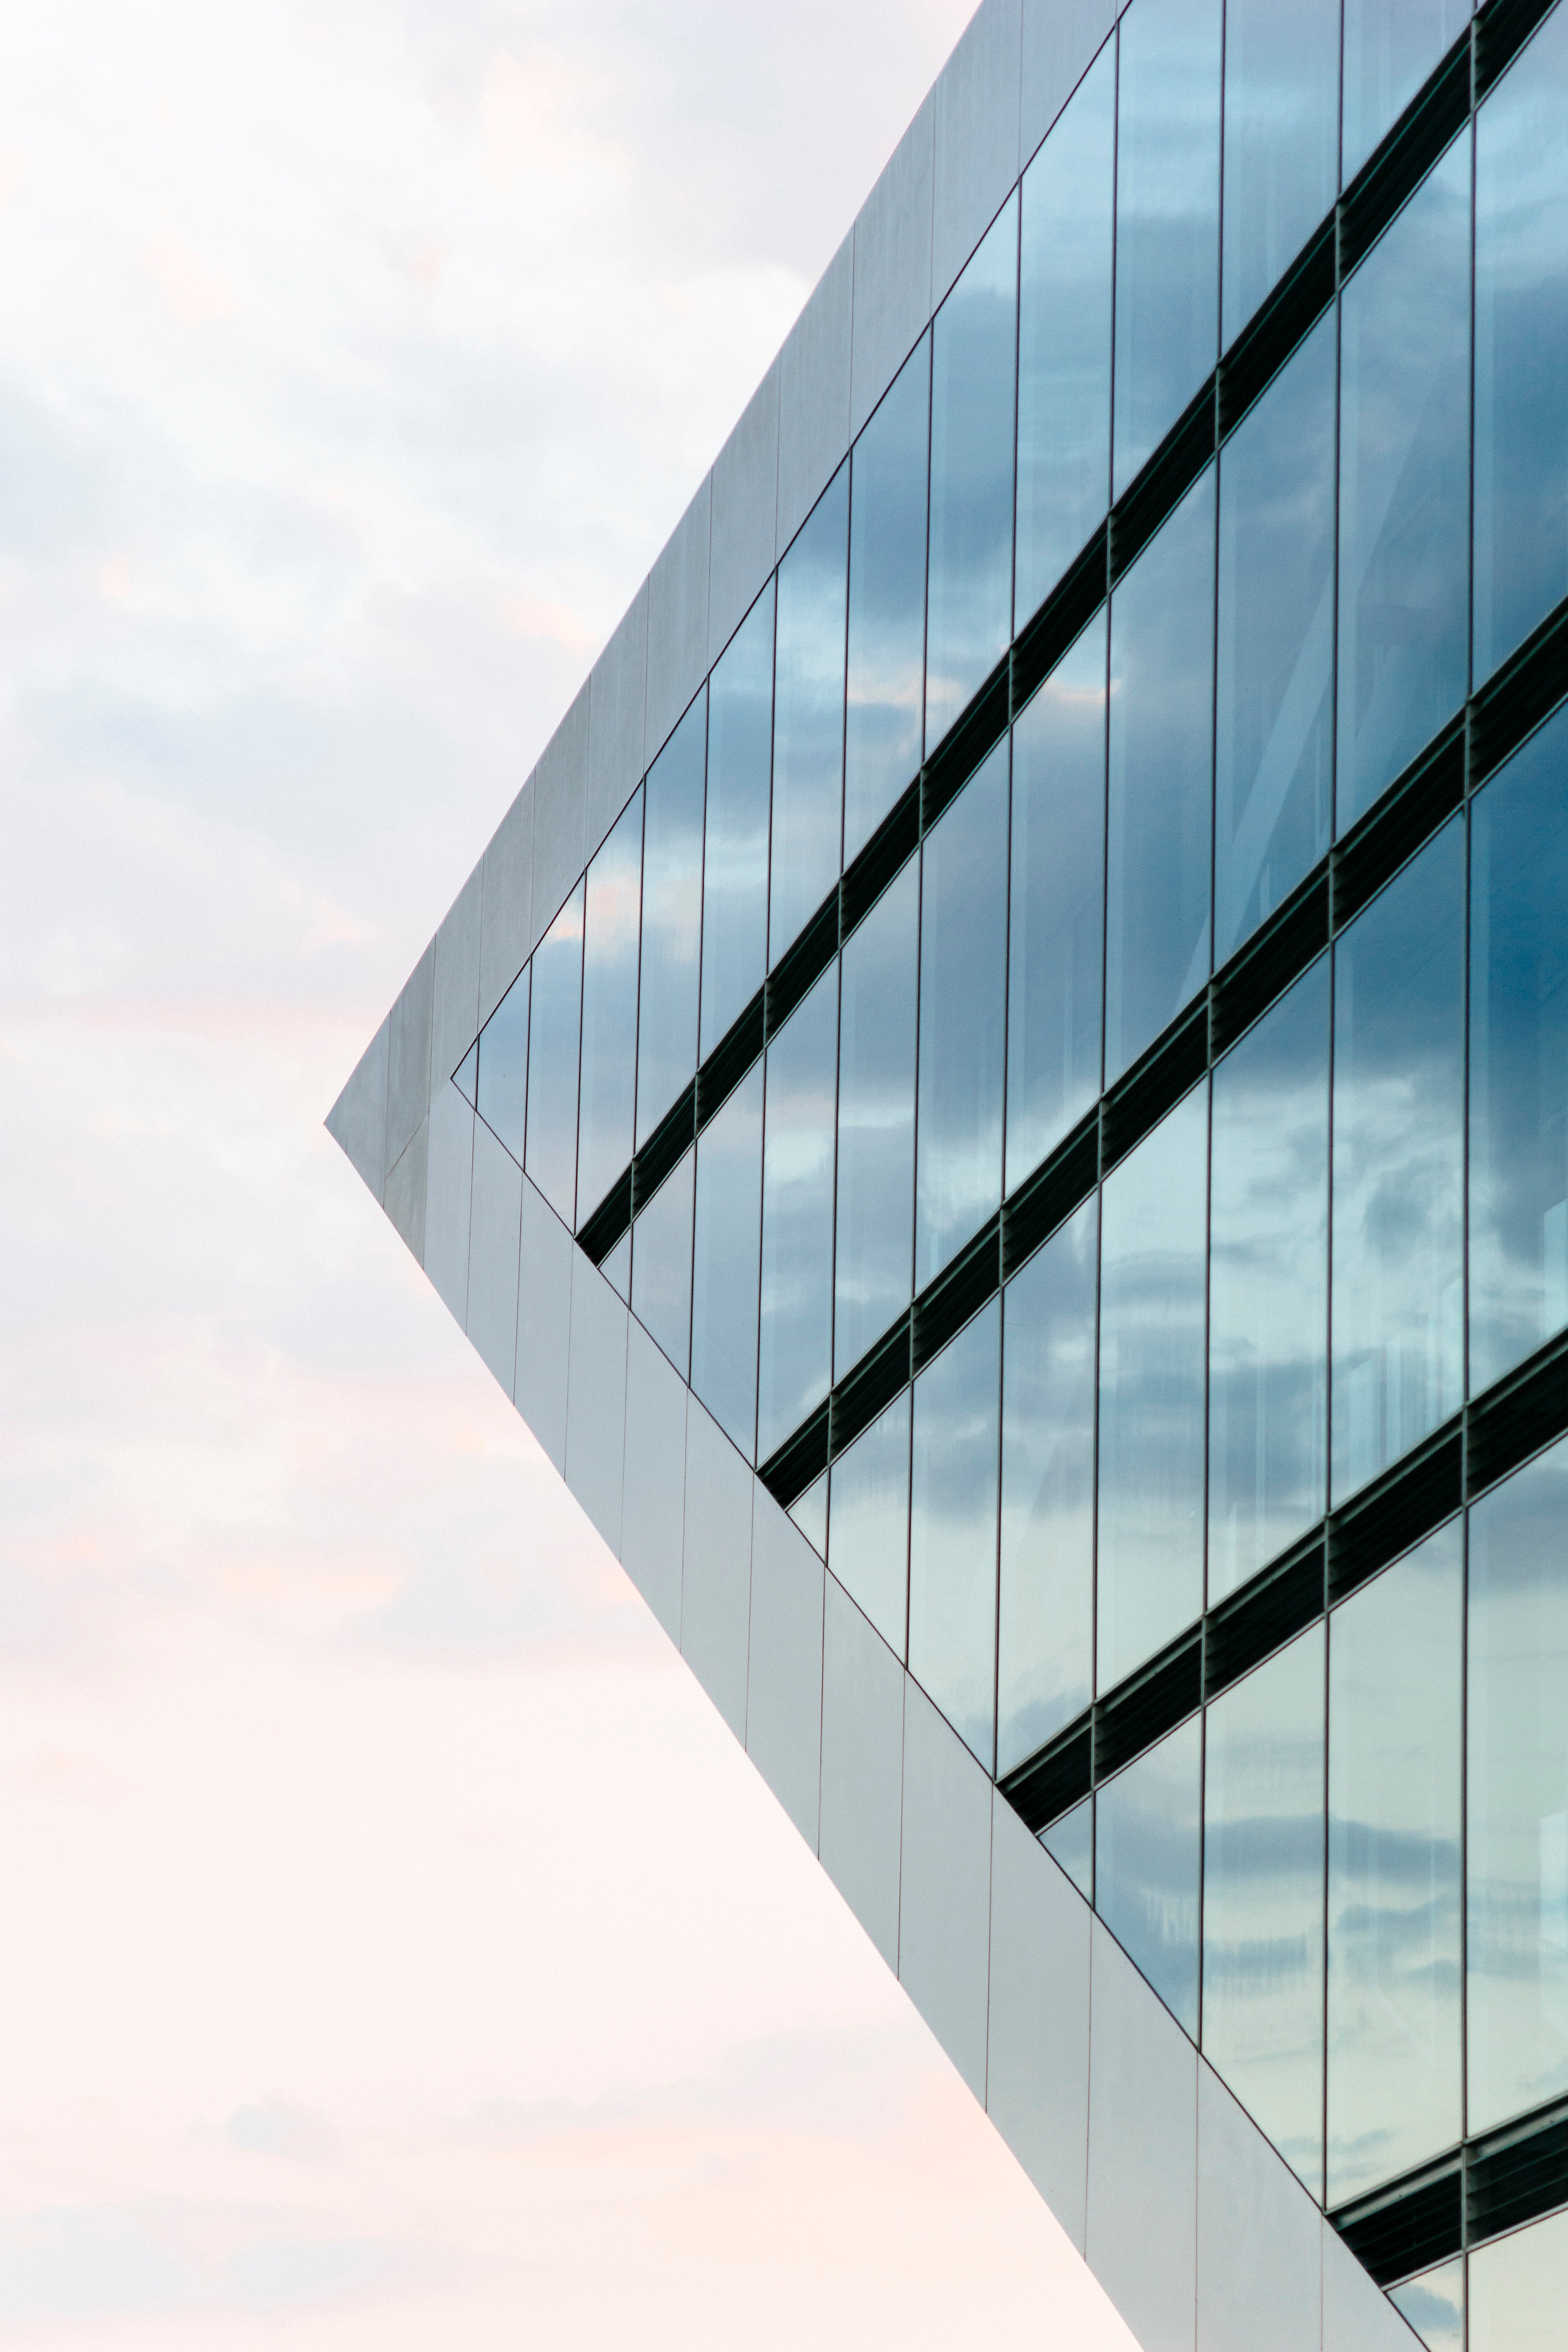
architecture, structure, glass, skyscraper, line, reflection, facade, professional, design, symmetry, shape, headquarters, daylighting